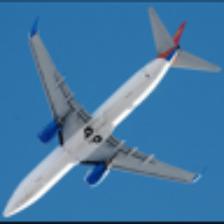
Label: NonHuman